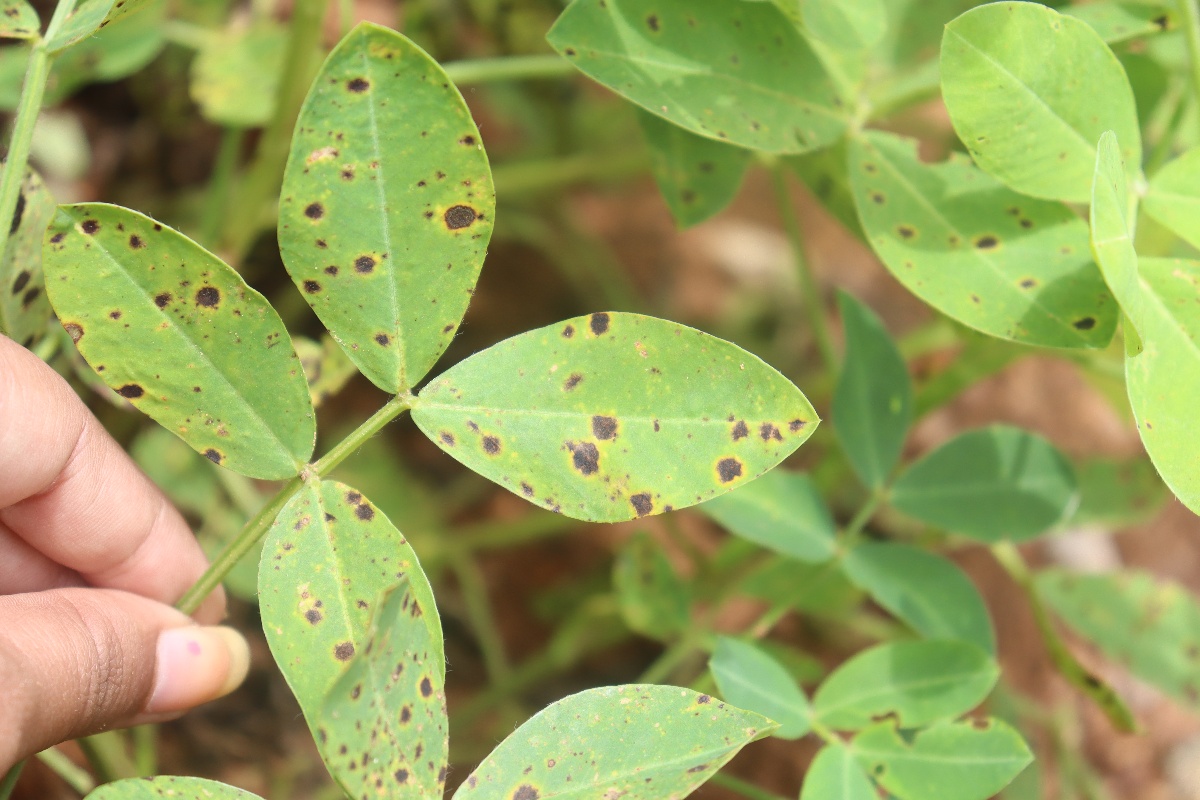
Label: late leaf spot